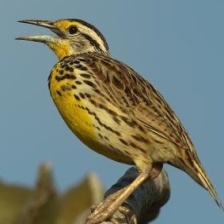
Species: EASTERN MEADOWLARK
Scientific name: STURNELLA MAGNA